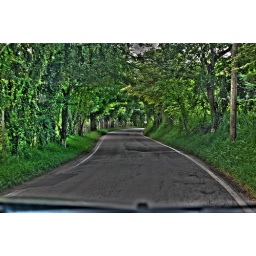
Small road covered by trees in Puerto Rico